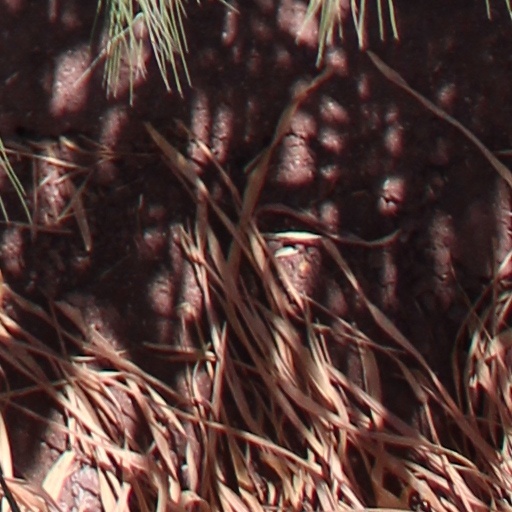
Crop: wheat